Walter Prideaux

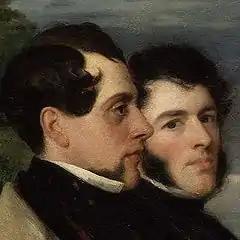
Prideaux (left) and John Hollins from a painting by Hollins

Walter Prideaux (1806 – 1889) was a poet and lawyer. Prideaux rose to be clerk to Goldsmiths' Hall. He was involved in record setting balloon flight.